Answer in natural language. Considering the relative positions, is Television (marked C) above or below blue modern tv stand (marked A)? Choose between the following options: below or above
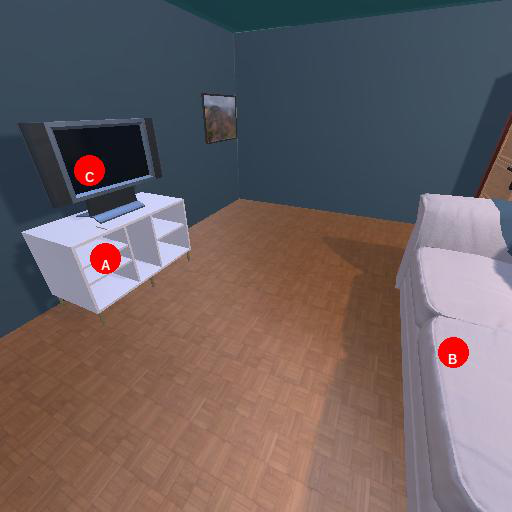
<answer>below</answer>